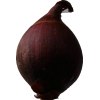
Label: red_onion